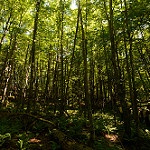
Scene: Outdoor